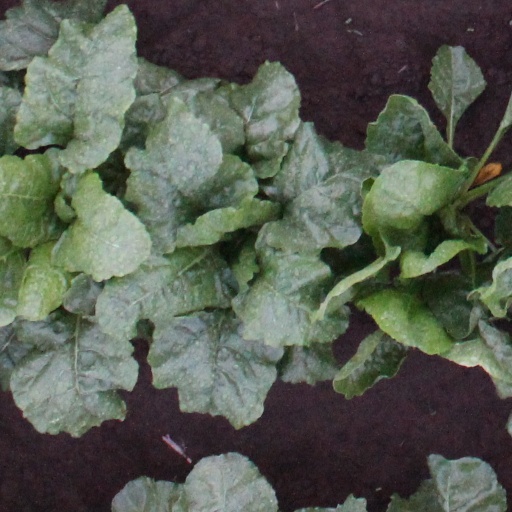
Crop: sugar beet